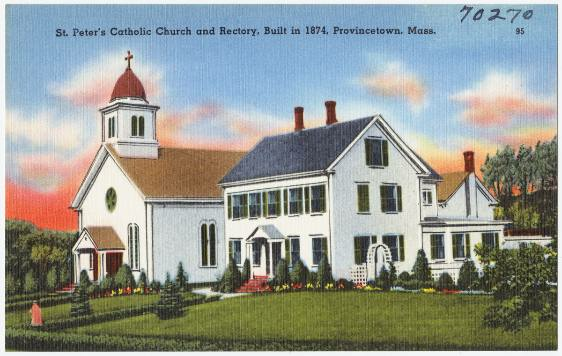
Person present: No